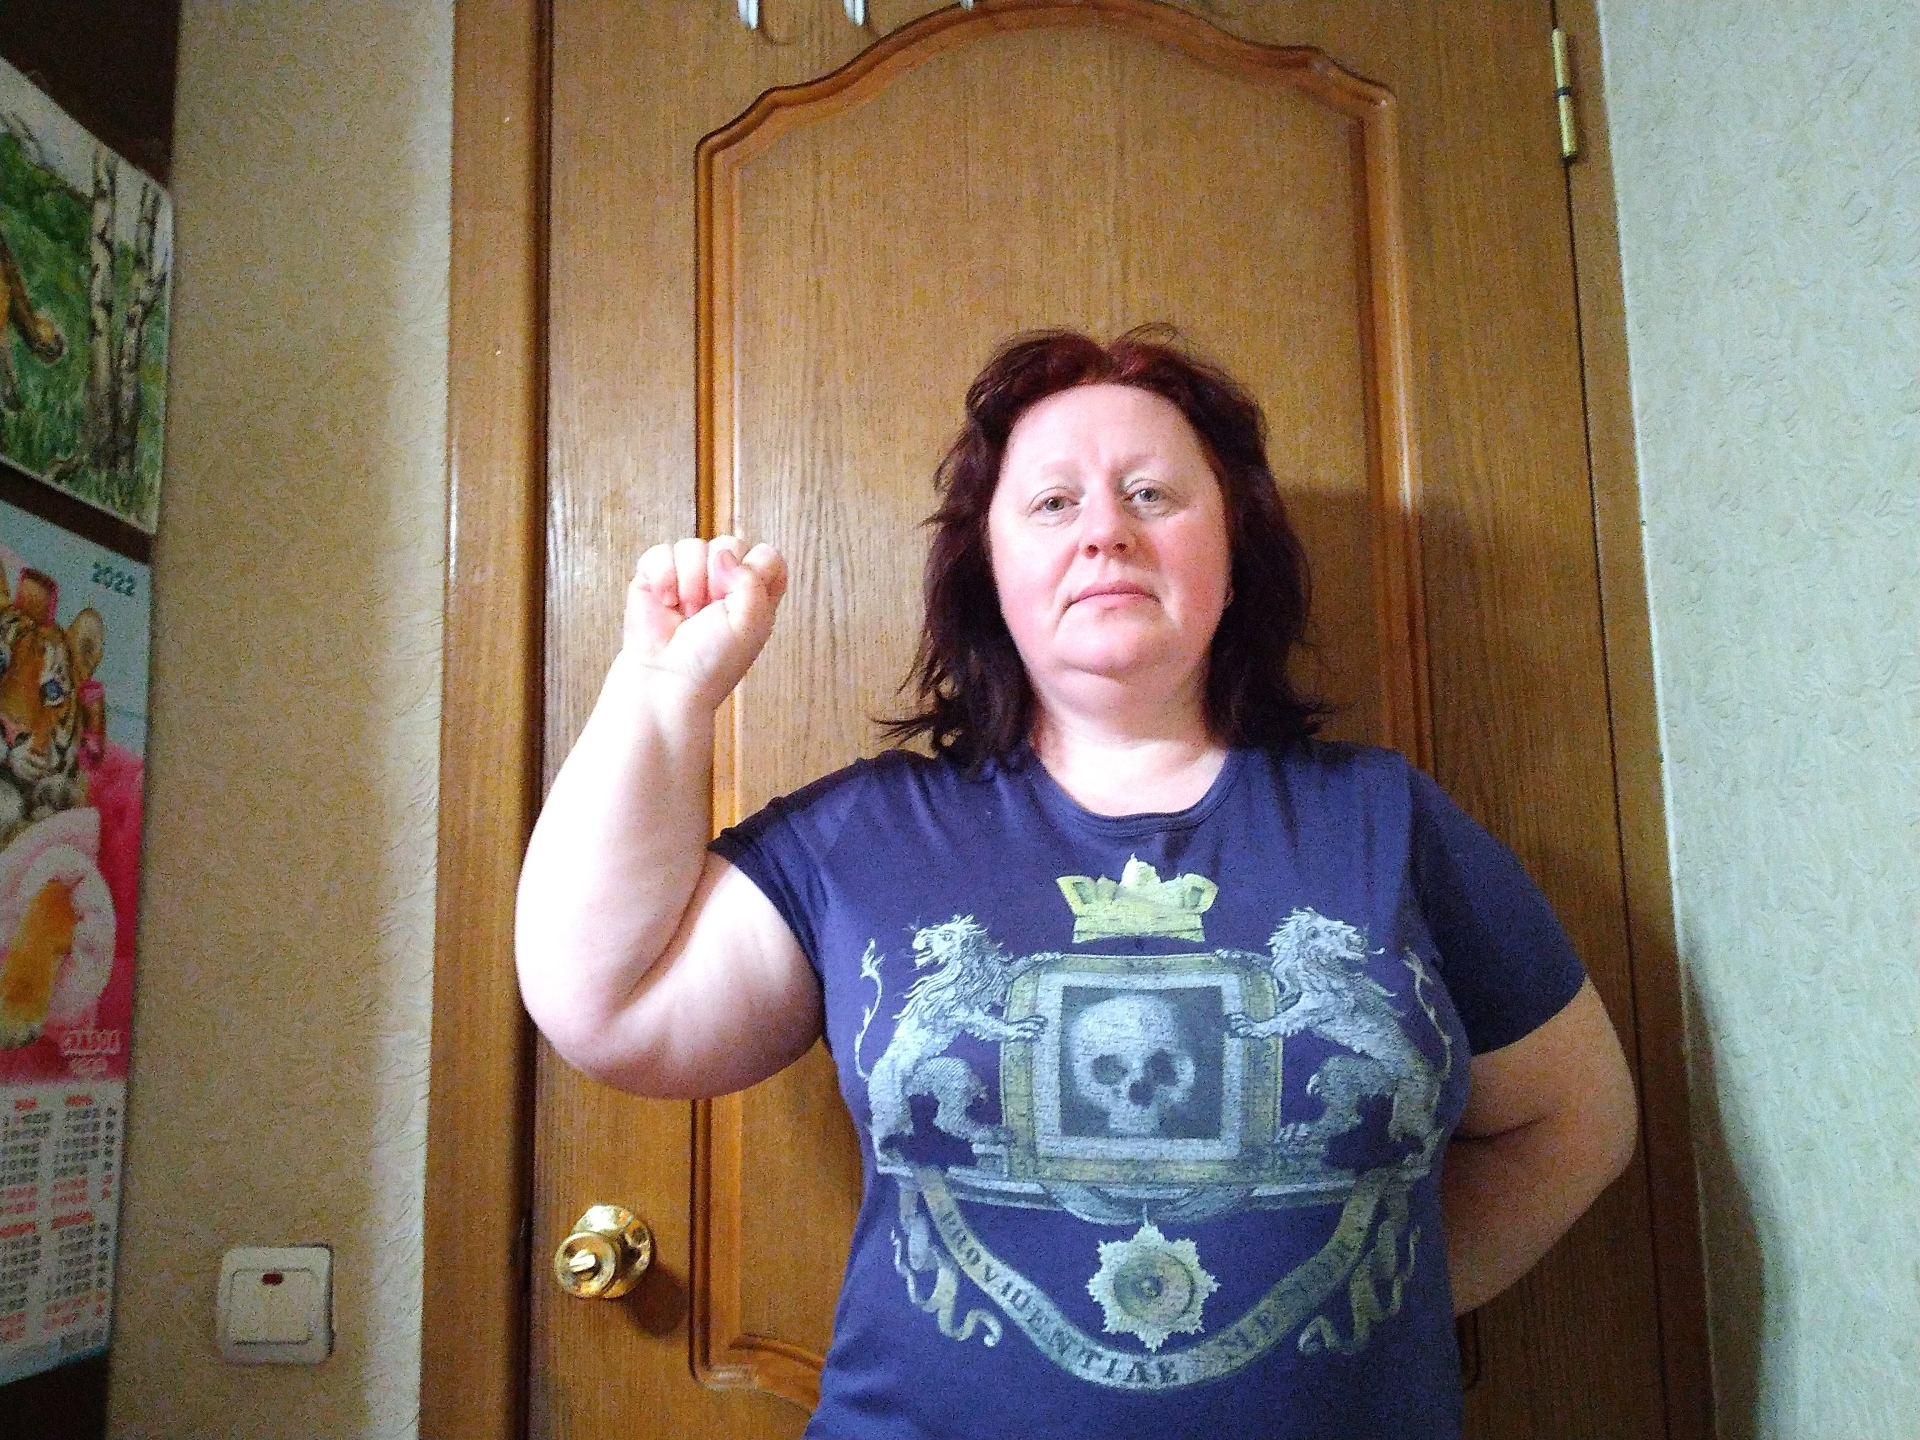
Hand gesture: fist